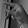
ASL letter: P